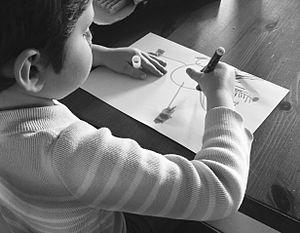
Un enfant de 4 ans et demi en train de dessiner (le dessin).
La psycho-oncologie pédiatrique est un champ de recherche et d'application de la psychologie situé à l'intersection de la psycho-oncologie et de la psychologie de l'enfant et de l'adolescent. La psycho-oncologie pédiatrique vise à améliorer les conditions psychologiques et sociales chez des enfants et des adolescents qui ont été diagnostiqués avec le cancer ainsi que leurs parents et leur fratrie.